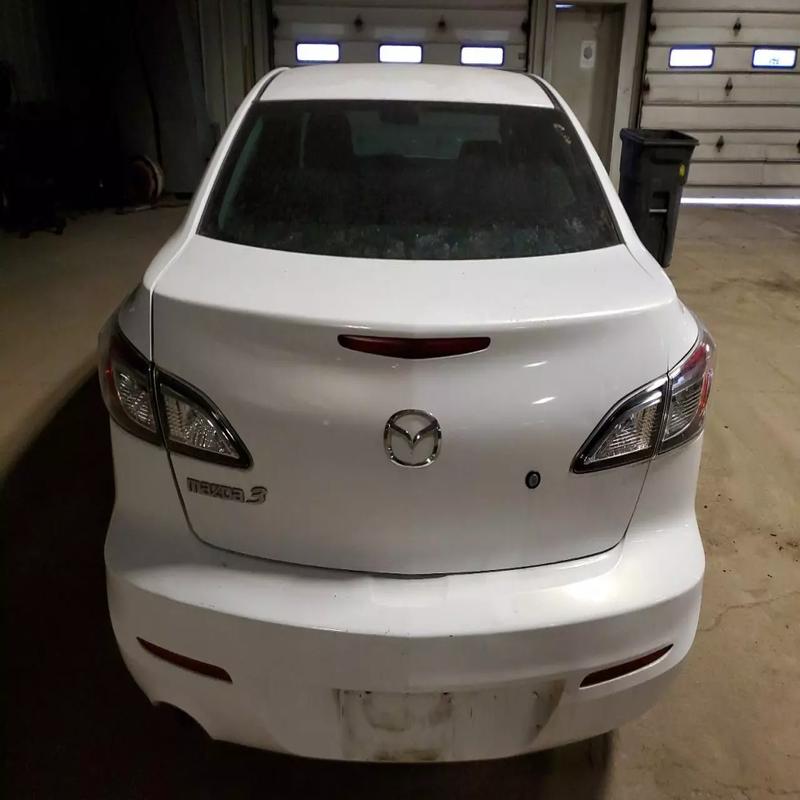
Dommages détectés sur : malle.
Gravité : mineur